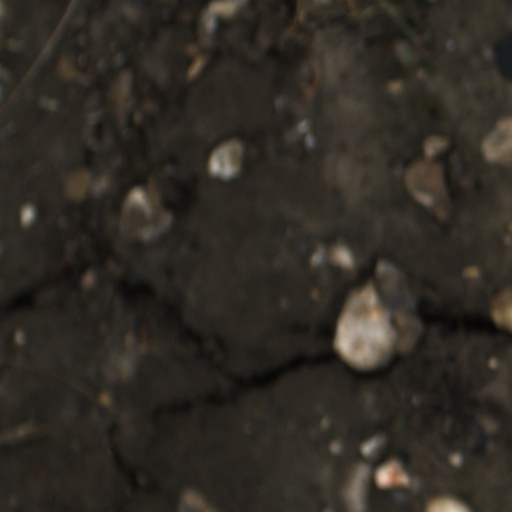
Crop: wheat